Jack (device)

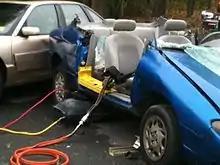
A demonstration of using two stacked air bags to lift the rear of a car

An inflatable jack, lifting bag, or pneumatic lifting bag is an air bag that is inflated by compressed air (without a hydraulic component) in order to lift objects. The bag can be deflated to be reused later. The objects can be of a smaller load such as an automobile or it can be a larger object such as an airplane.